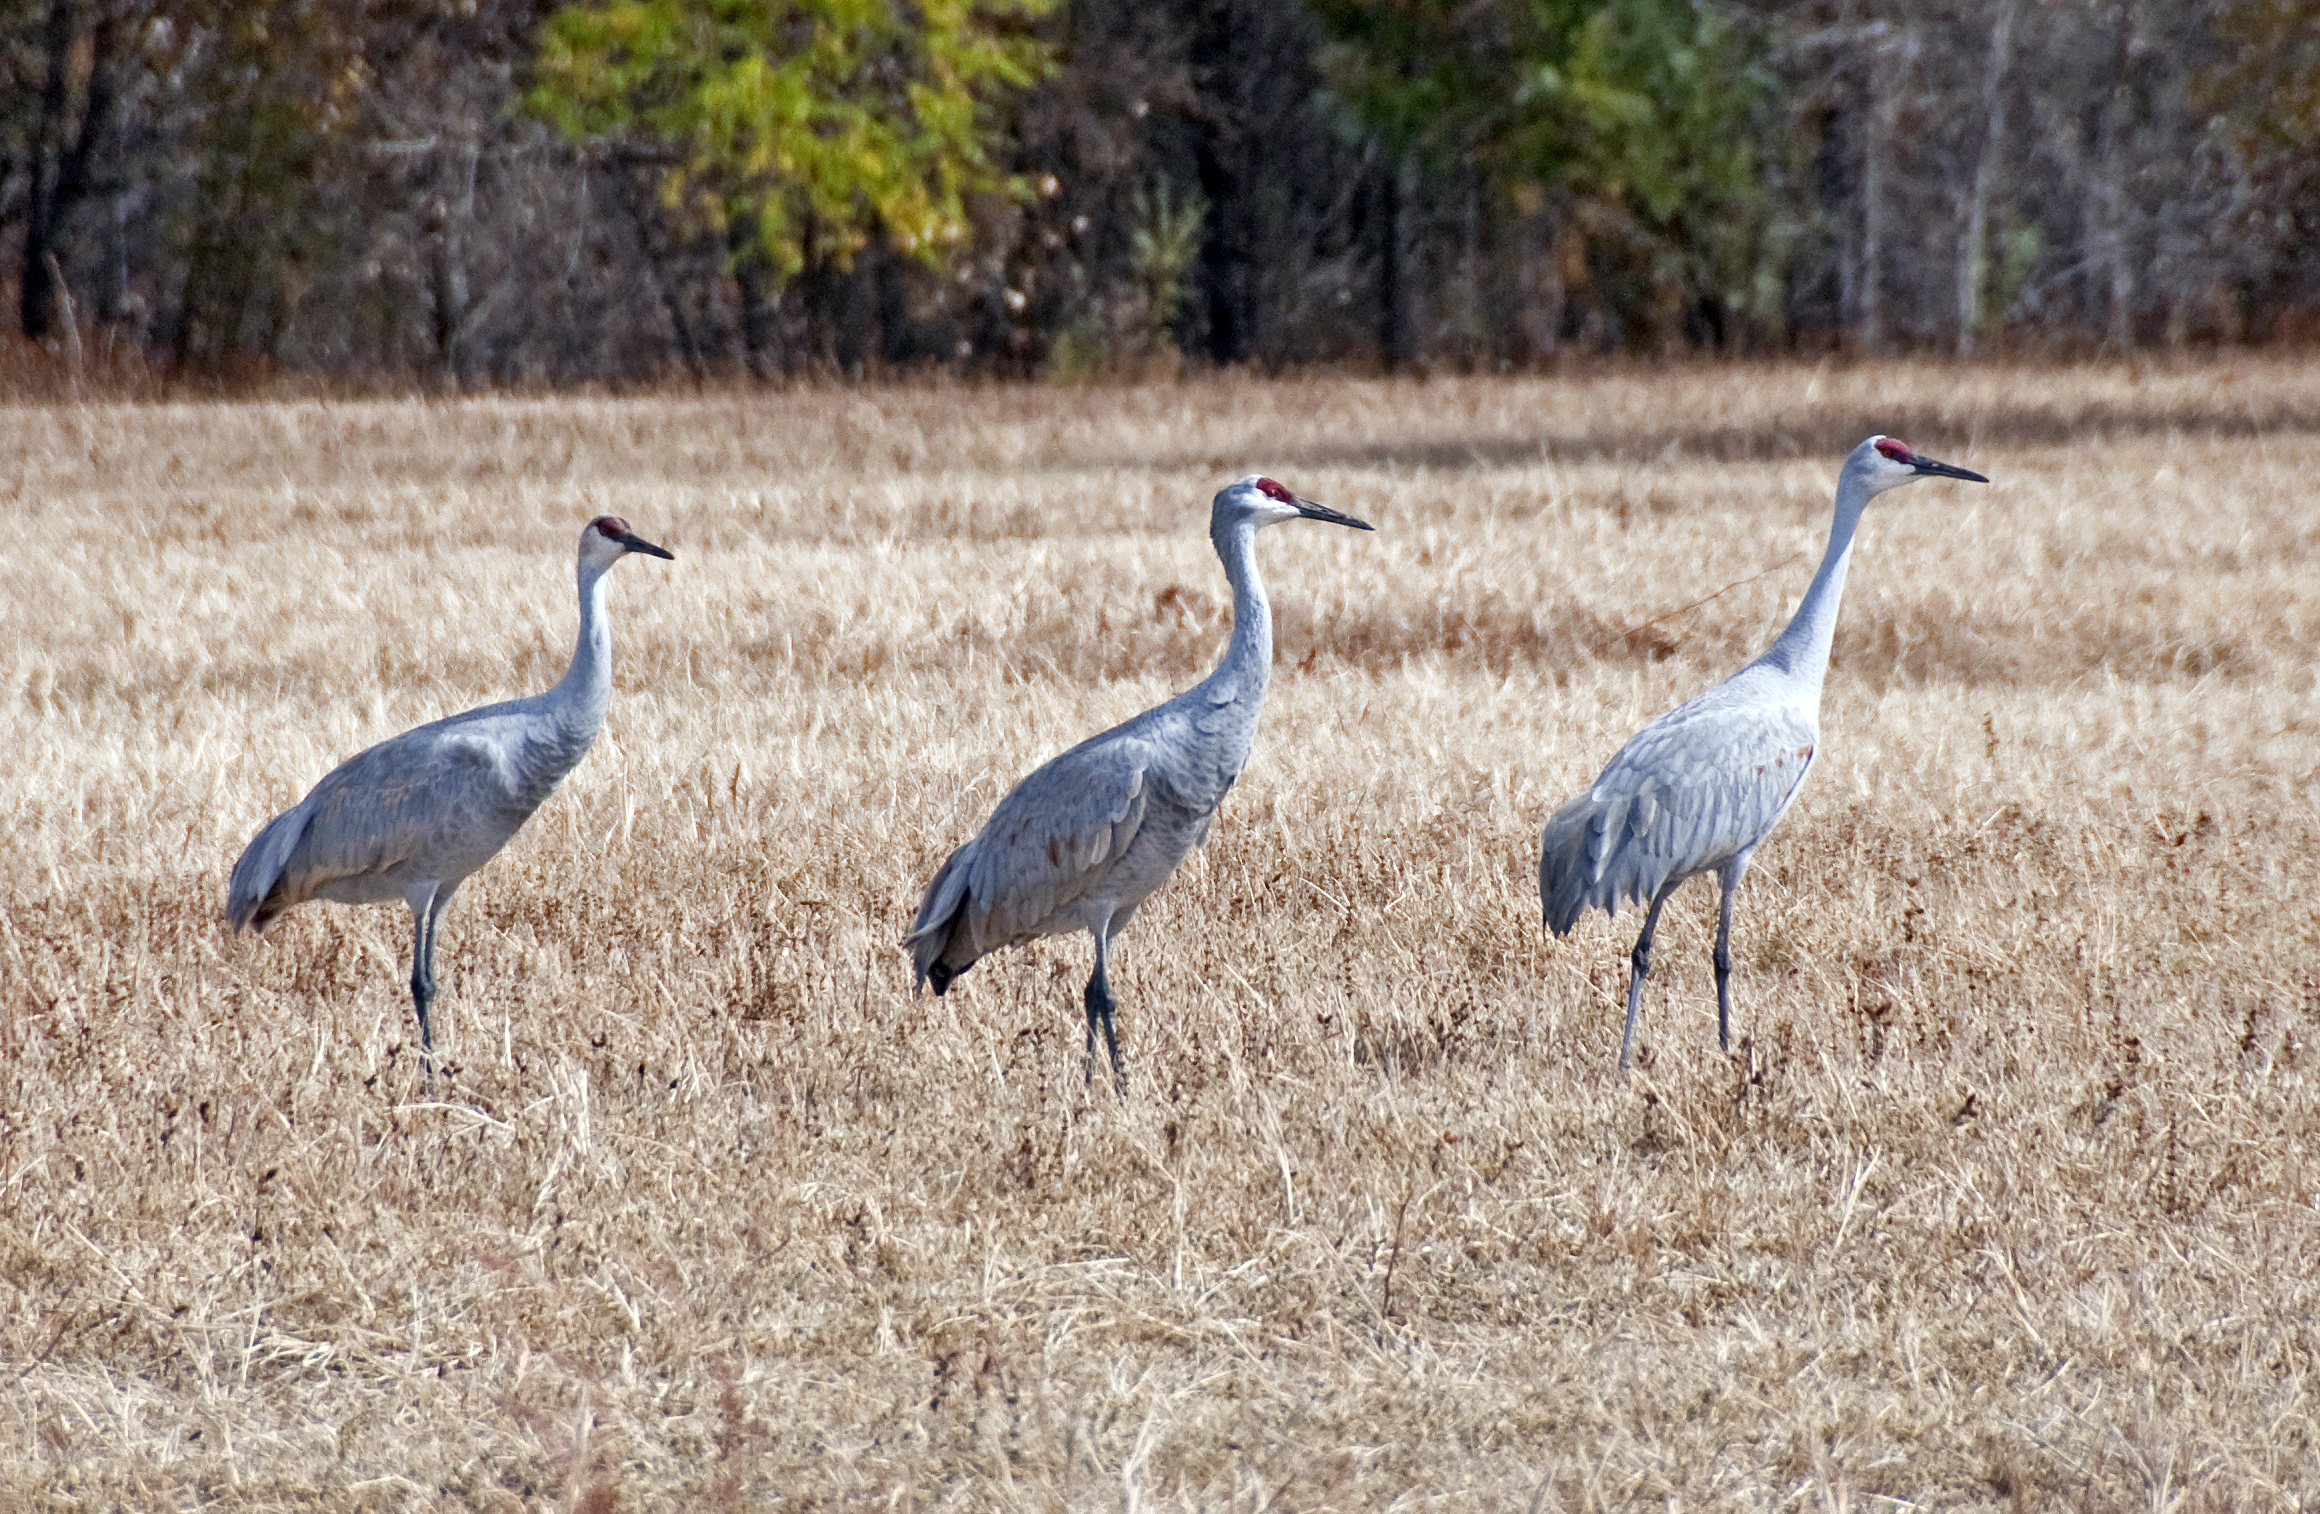
bird, prairie, wildlife, fauna, birds, vertebrate, cranes, crane, bosquedelapache, crane like bird